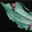
Label: beetle